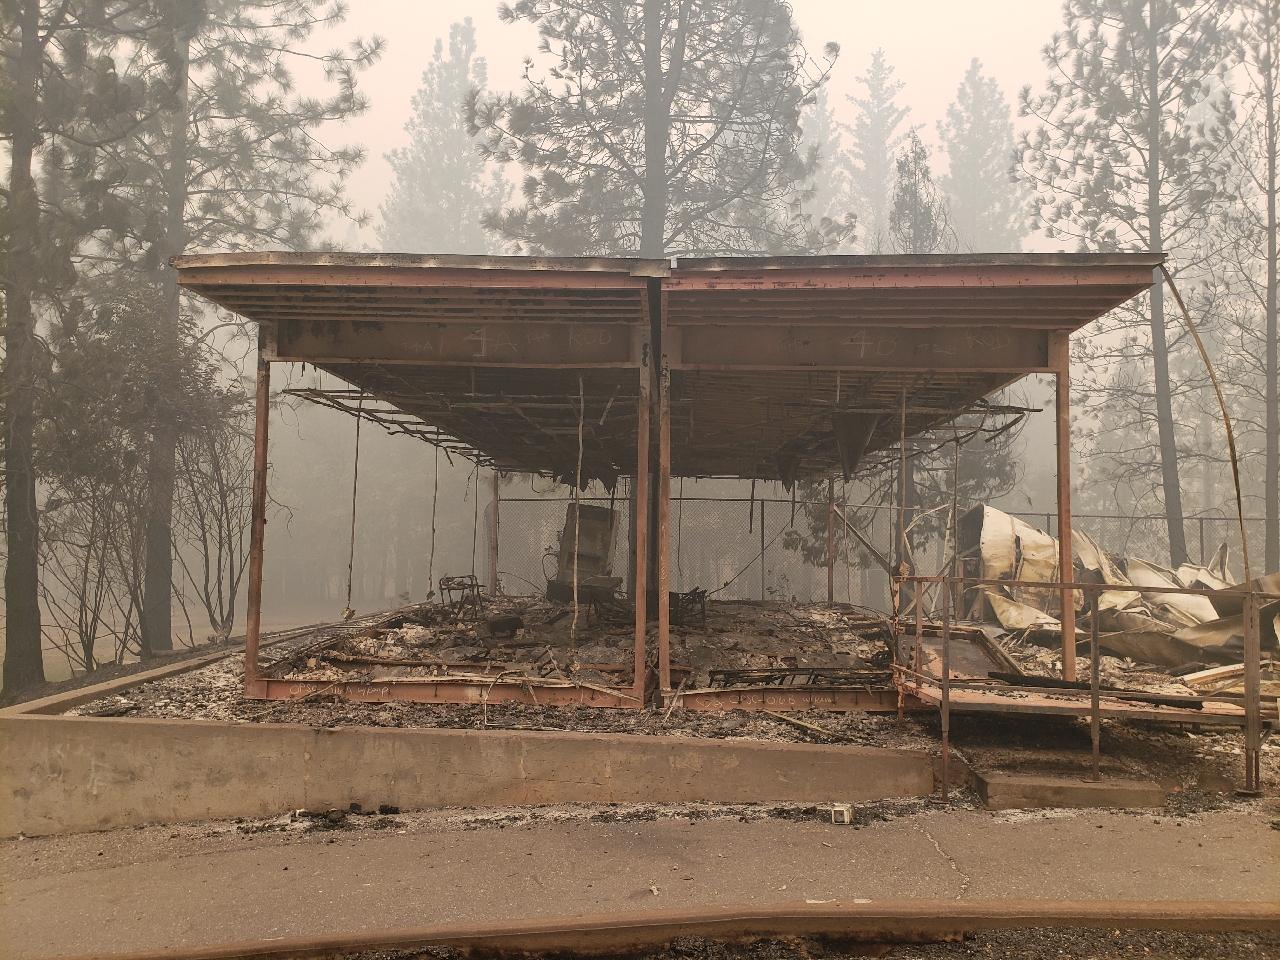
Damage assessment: destroyed